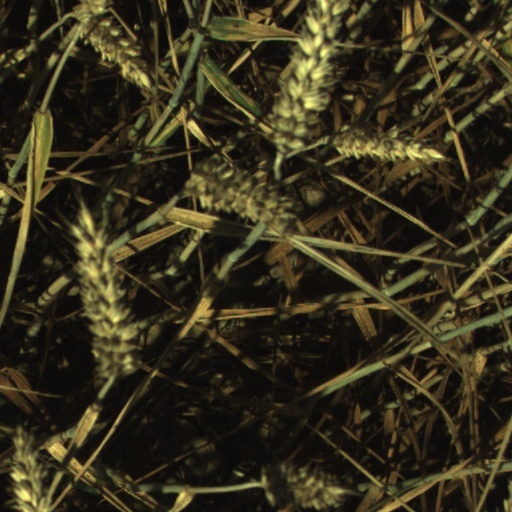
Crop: wheat